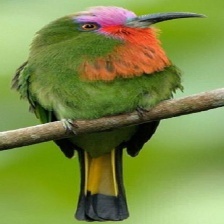
Species: RED BEARDED BEE EATER
Scientific name: NYCTYORNIS AMICTUS
ImageNet parent category: bee_eater